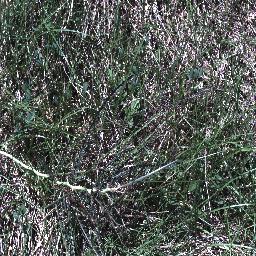
Label: parkinsonia